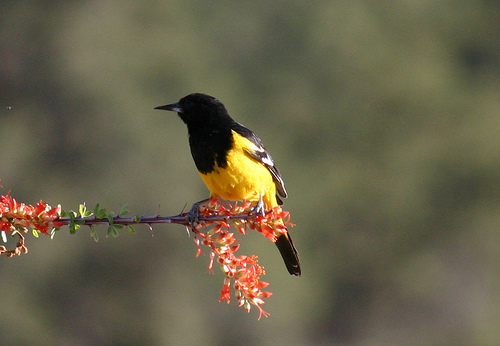
this small bird has a very black head, chest, and tail and it's abdomen and most of it's body is bright yellow with it's wings having black and white stripes.
this bird has a black crown, a black throat, and a yellow belly with brown spotted wingsthe bird has a black throat, yellow belly and black bill.
the bird has a black crown and throat and a yellow belly.
a small colorful bird with a white belly, and a black chest, head, and tail
this bird has wings that are black and white with a yellow belly
this is a beautiful black headed and tailed bird with a yellow breast.
this bird has wings that are black and has a yellow belly
this small bird has a black bill, crown and breast with a bright yellow belly.
a bird with a completely yellow belly, jet black breast and jet black crown.
Species: Scott Oriole